John Wilson (Puritan minister)

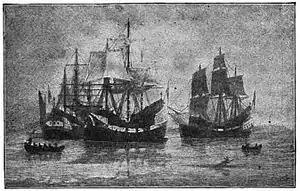

Wilson was an early member of the Massachusetts Bay Company, and accompanied John Winthrop and the Winthrop Fleet to New England in 1630. As soon as they arrived, he, with Governor Winthrop, Thomas Dudley, and Isaac Johnson, entered into a formal and solemn covenant with each other to walk together in the fellowship of the gospel. Life was harsh in the new wilderness, and Plymouth historian Nathaniel Morton said that Wilson "bare a great share of the difficulties of these new beginnings with great cheerfulness and alacrity of spirit." Wilson was chosen the pastor of their first church in Charlestown, being installed as teacher there on 27 August 1630, and in the same month the General Court ordered that a dwelling-house should be built for him at the public expense, and the governor and Sir Richard Saltonstall were appointed to put this into effect. By the same authority it was also ordered, that Wilson's salary, until the arrival of his wife, should be 20 pounds a year. After the Charlestown church was established, most of its members moved across the Charles River to Boston, after which services were held alternately on each side of the river, and then later only in Boston.